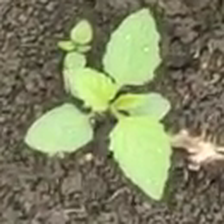
Weed species: Lamber_Quarter_plant(Chenopodium )